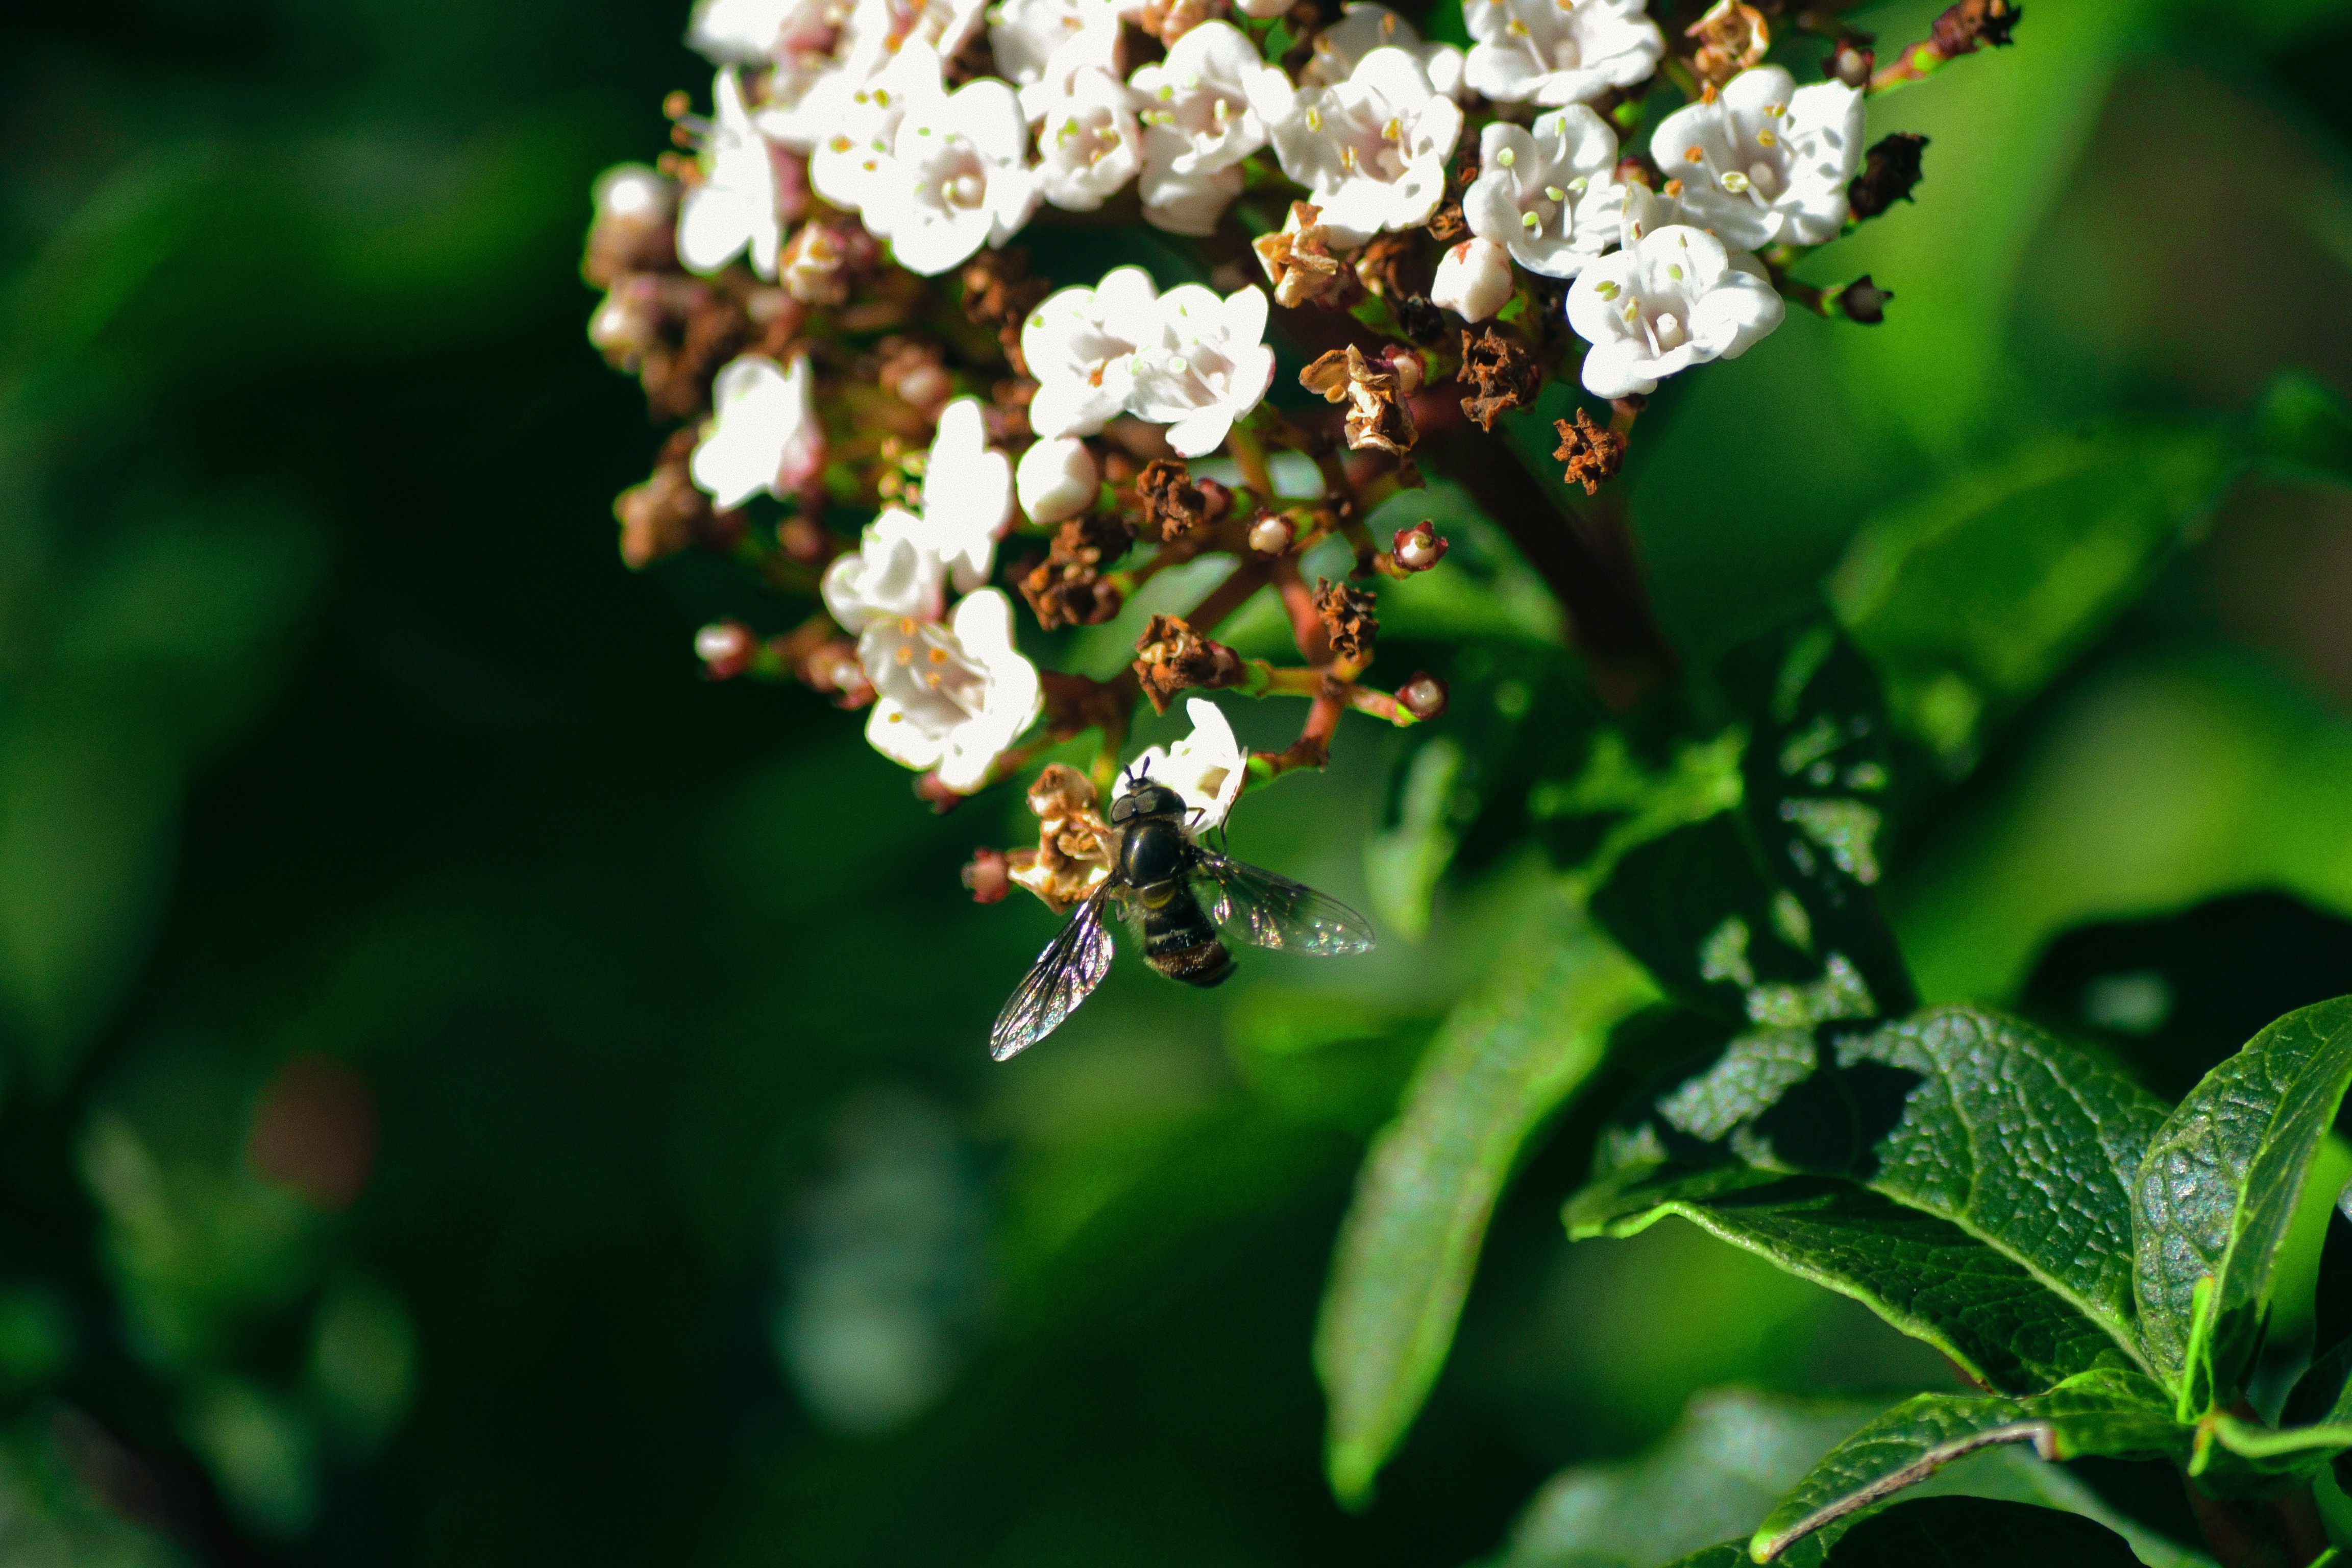
nature, branch, blossom, plant, photography, leaf, flower, green, insect, botany, flora, fauna, invertebrate, wildflower, close up, shrub, bee, nectar, macro photography, flowering plant, honey bee, land plant, membrane winged insect